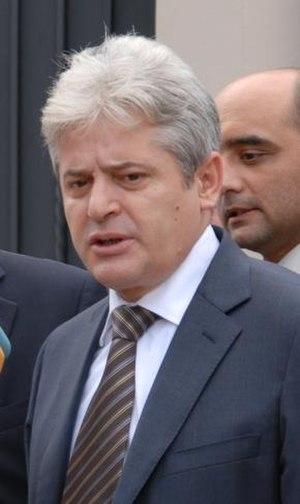
Les élections législatives macédoniennes de 2020 ont lieu de manière anticipée le 15 juillet 2020 afin d'élire les 120 députés de la 10ᵉ législature de l'Assemblée de Macédoine du Nord pour un mandat de quatre ans.
Les élections législatives macédoniennes de 2016 se tiennent le dimanche 11 décembre 2016, afin d'élire les 123 députés de la 9ᵉ législature de l'Assemblée de Macédoine, pour un mandat de quatre ans. Conformément à la loi électorale, 120 députés sont finalement élus.
Les élections législatives macédoniennes de 2014 se tiennent le dimanche 27 avril 2014, afin d'élire les 123 députés de la 8ᵉ législature de l'Assemblée de Macédoine, pour un mandat de quatre ans.
L'insurrection albanaise de 2001 en Macédoine est une insurrection armée menée par l'Armée de libération nationale, organisation d'origine kosovare, contre le gouvernement de la République de Macédoine. Cette organisation manifestait ainsi la volonté des Albanais de Macédoine d'accéder à plus d'autonomie et de reconnaissance de la part de l'État. Il a commencé en janvier 2001, lorsque l'UÇK-M a commencé à attaquer des policiers et des soldats macédoniens, et s'est achevé en août 2001, après des accords entre les deux parties. Cependant, des hostilités ont persisté jusqu'en novembre de la même année. Le conflit a mobilisé des troupes de l'OTAN, chargées de rétablir l'ordre et de désarmer les insurgés albanais.